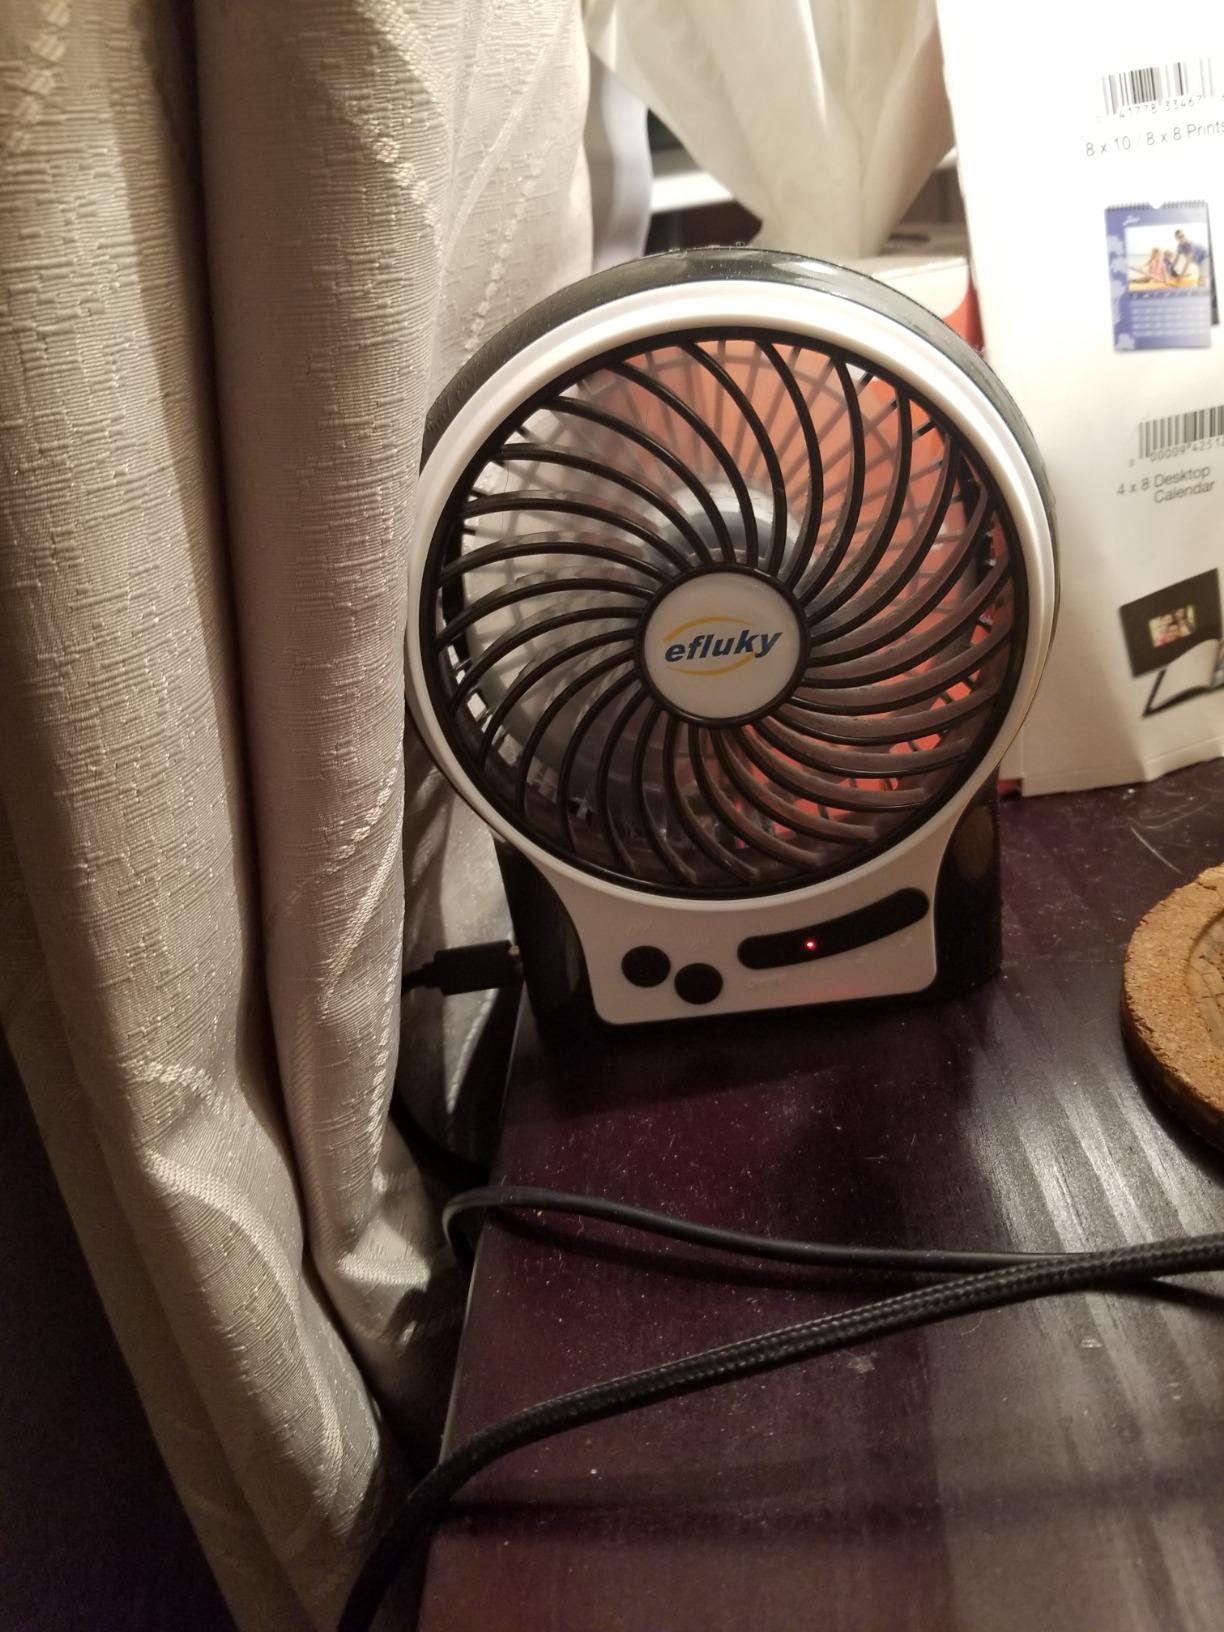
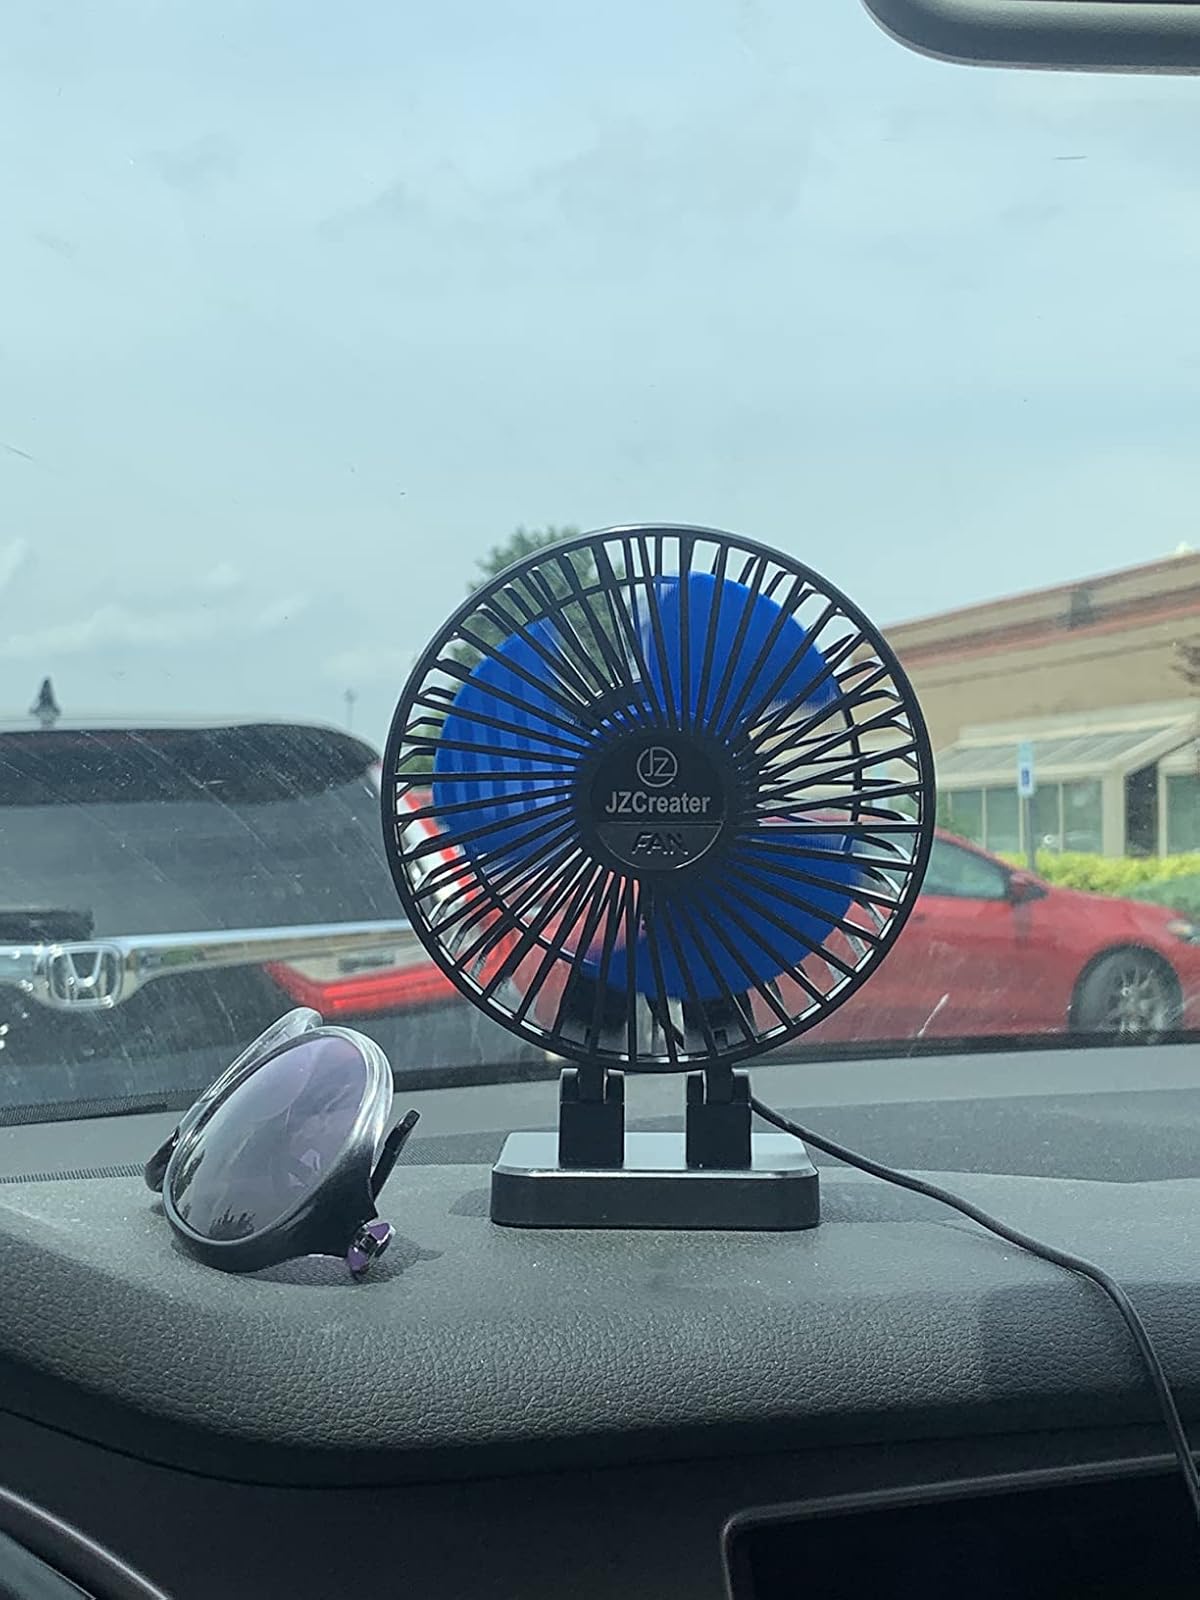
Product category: fan
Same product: no